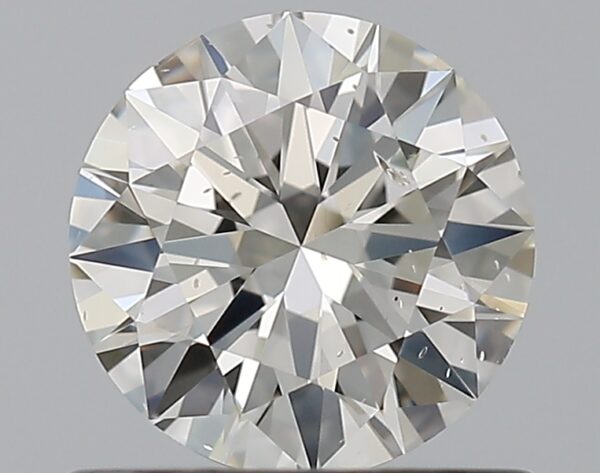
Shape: round
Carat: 0.72
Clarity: SI1
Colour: I
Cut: EX
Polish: EX
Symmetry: EX
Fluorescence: N
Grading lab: GIA
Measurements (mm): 5.79 x 5.82 x 3.48